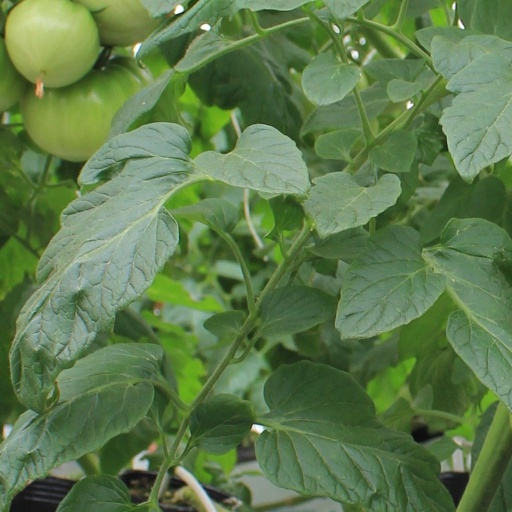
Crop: tomato